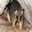
Label: possum